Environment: real
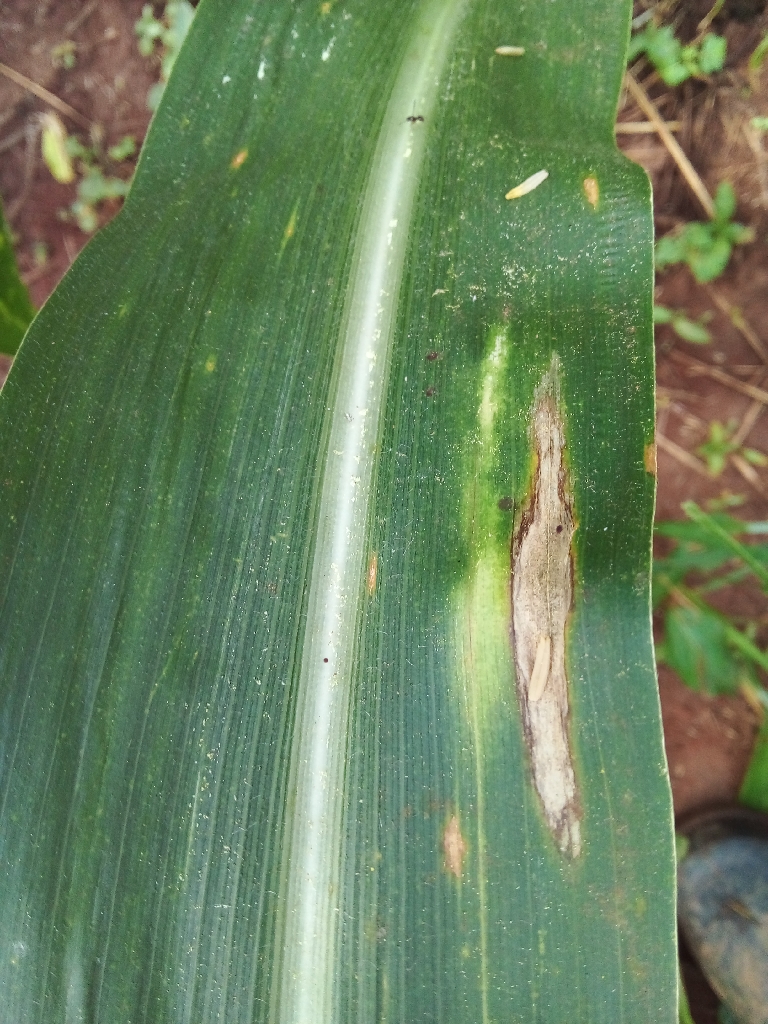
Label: northern_corn_leaf_blight